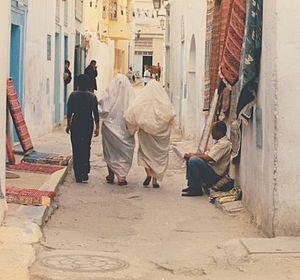
La condition féminine en Tunisie est déterminée à la fois par le système juridique, notamment le Code du statut personnel qui est l'un des plus modernes du monde arabe, et par les us et coutumes.